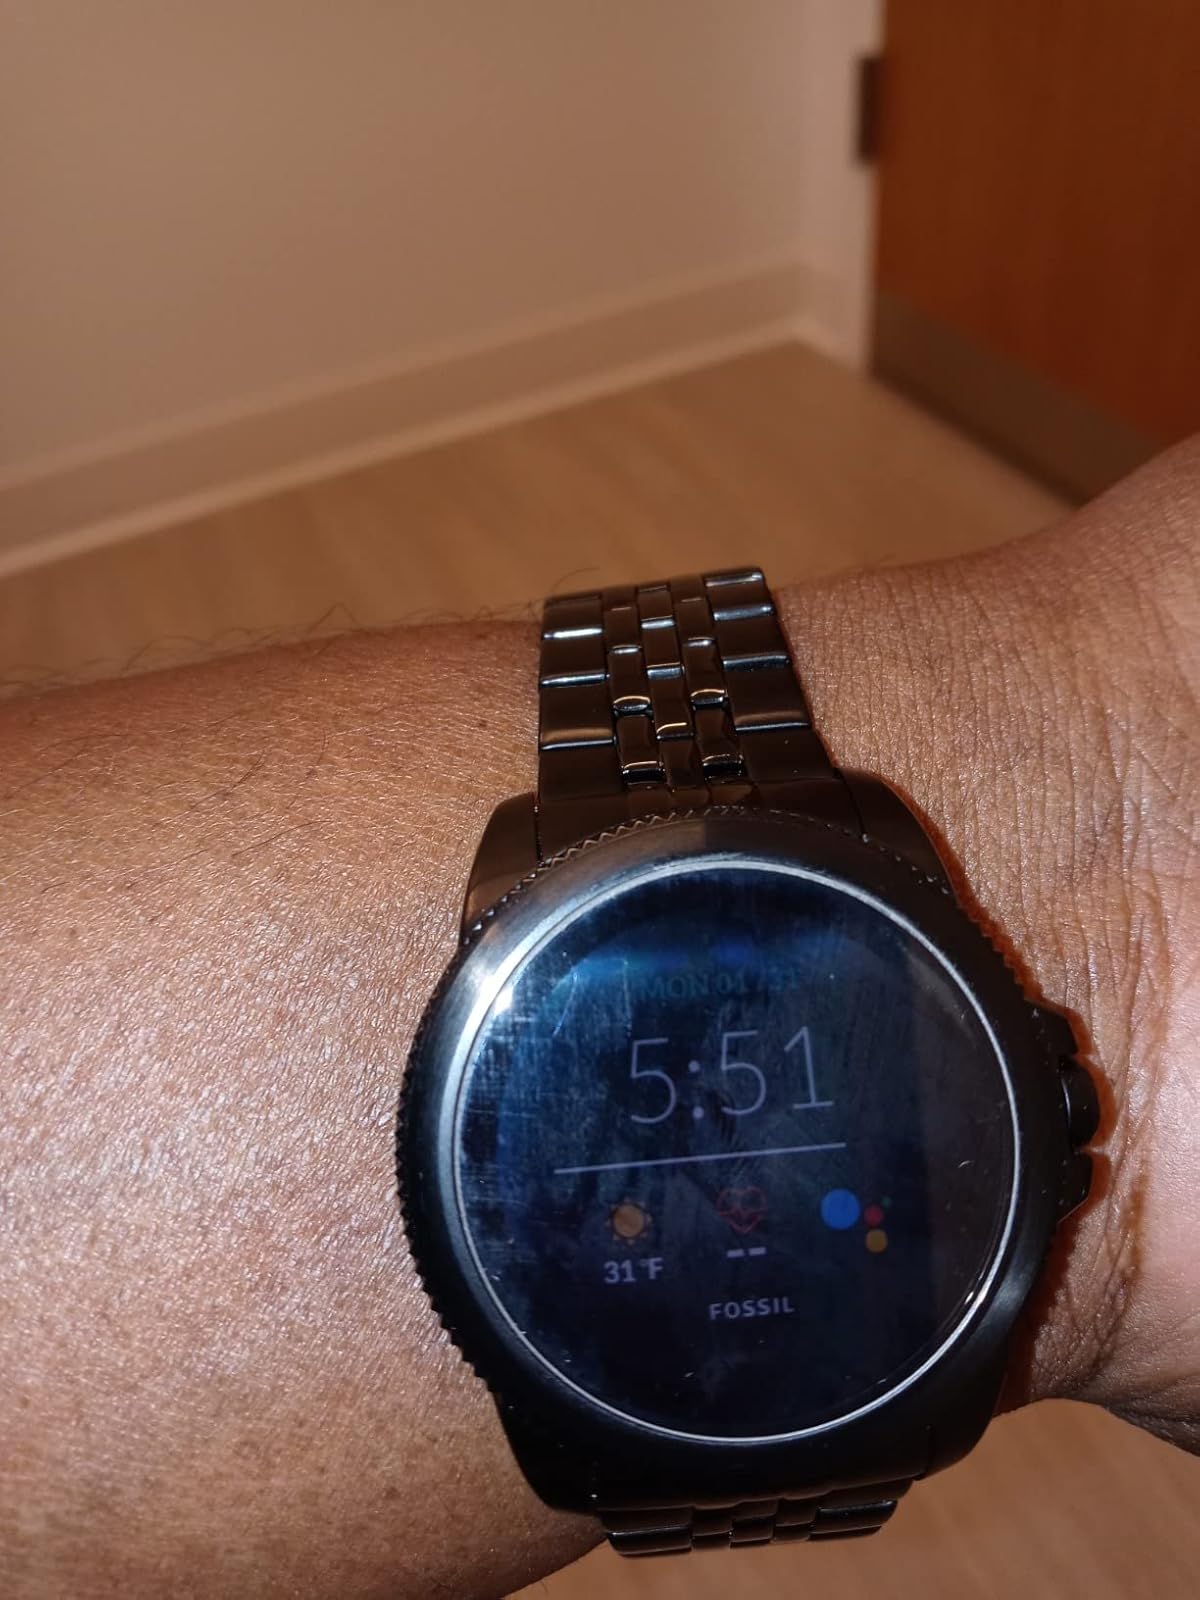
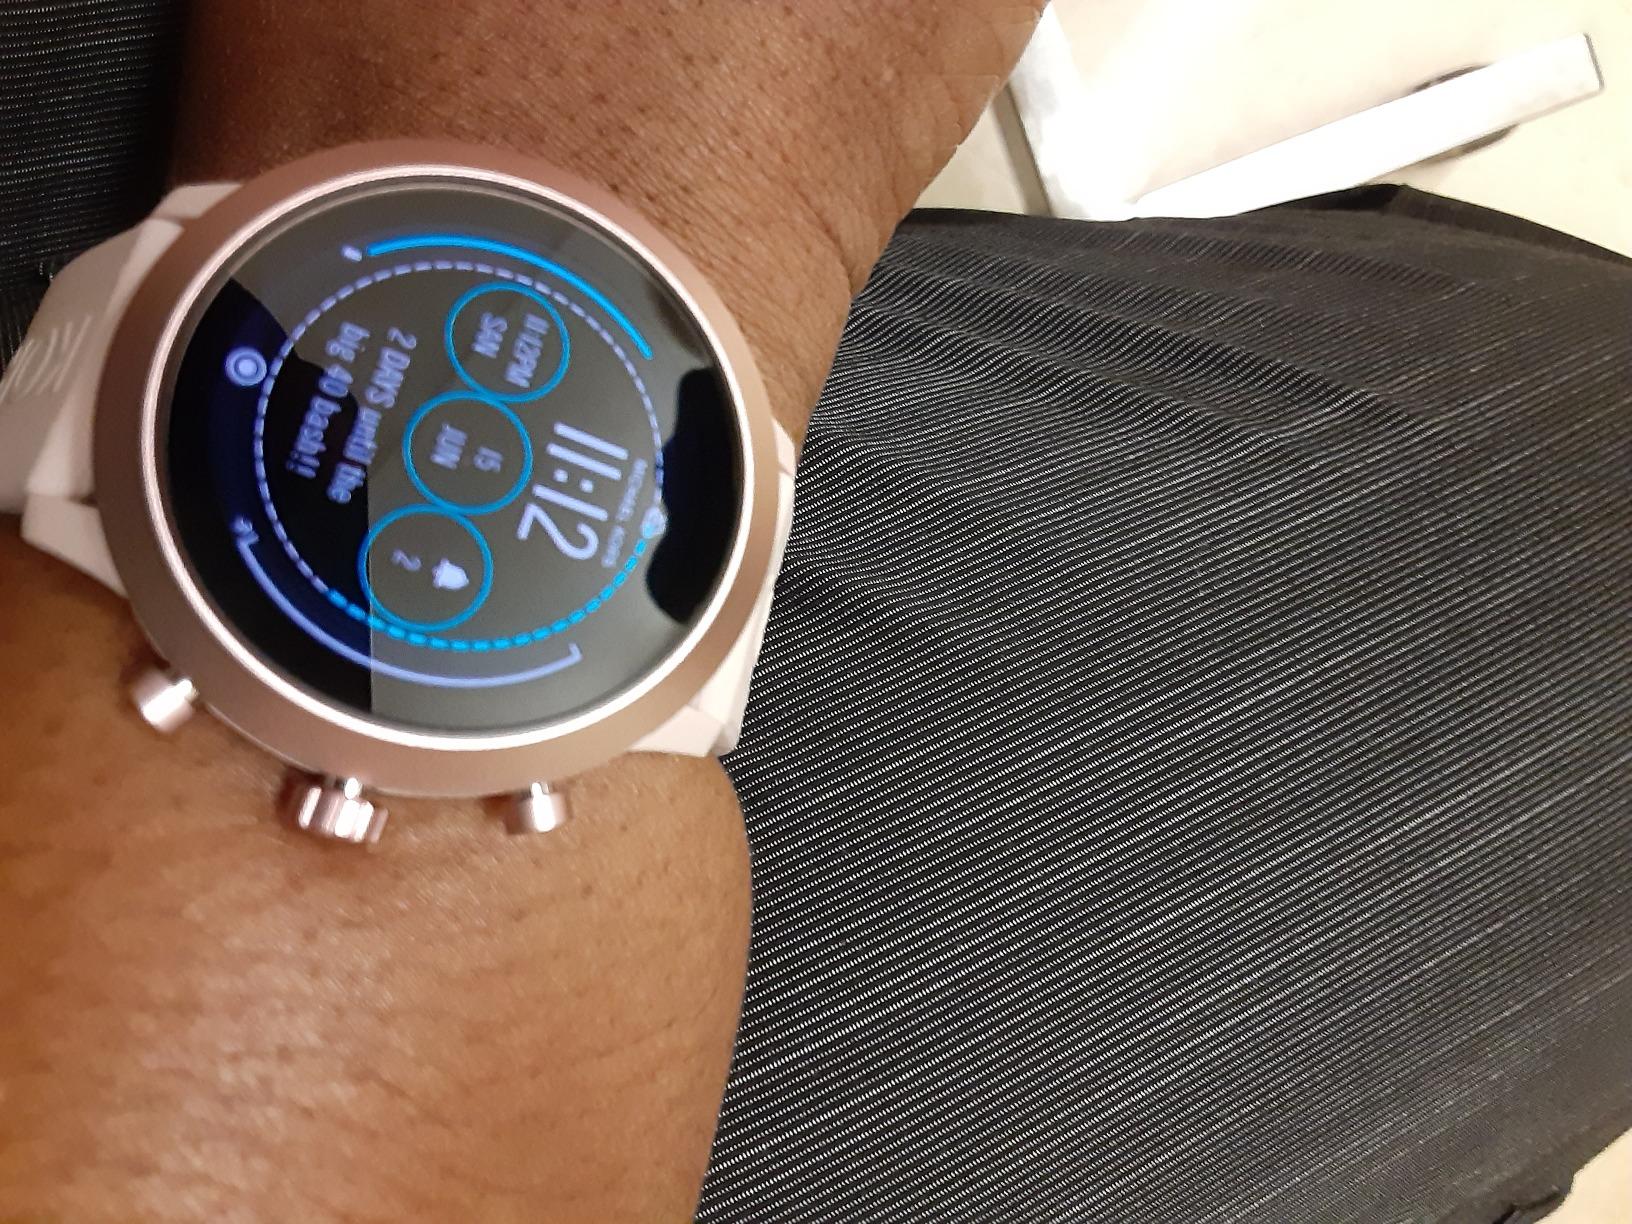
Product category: smartwatch
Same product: no